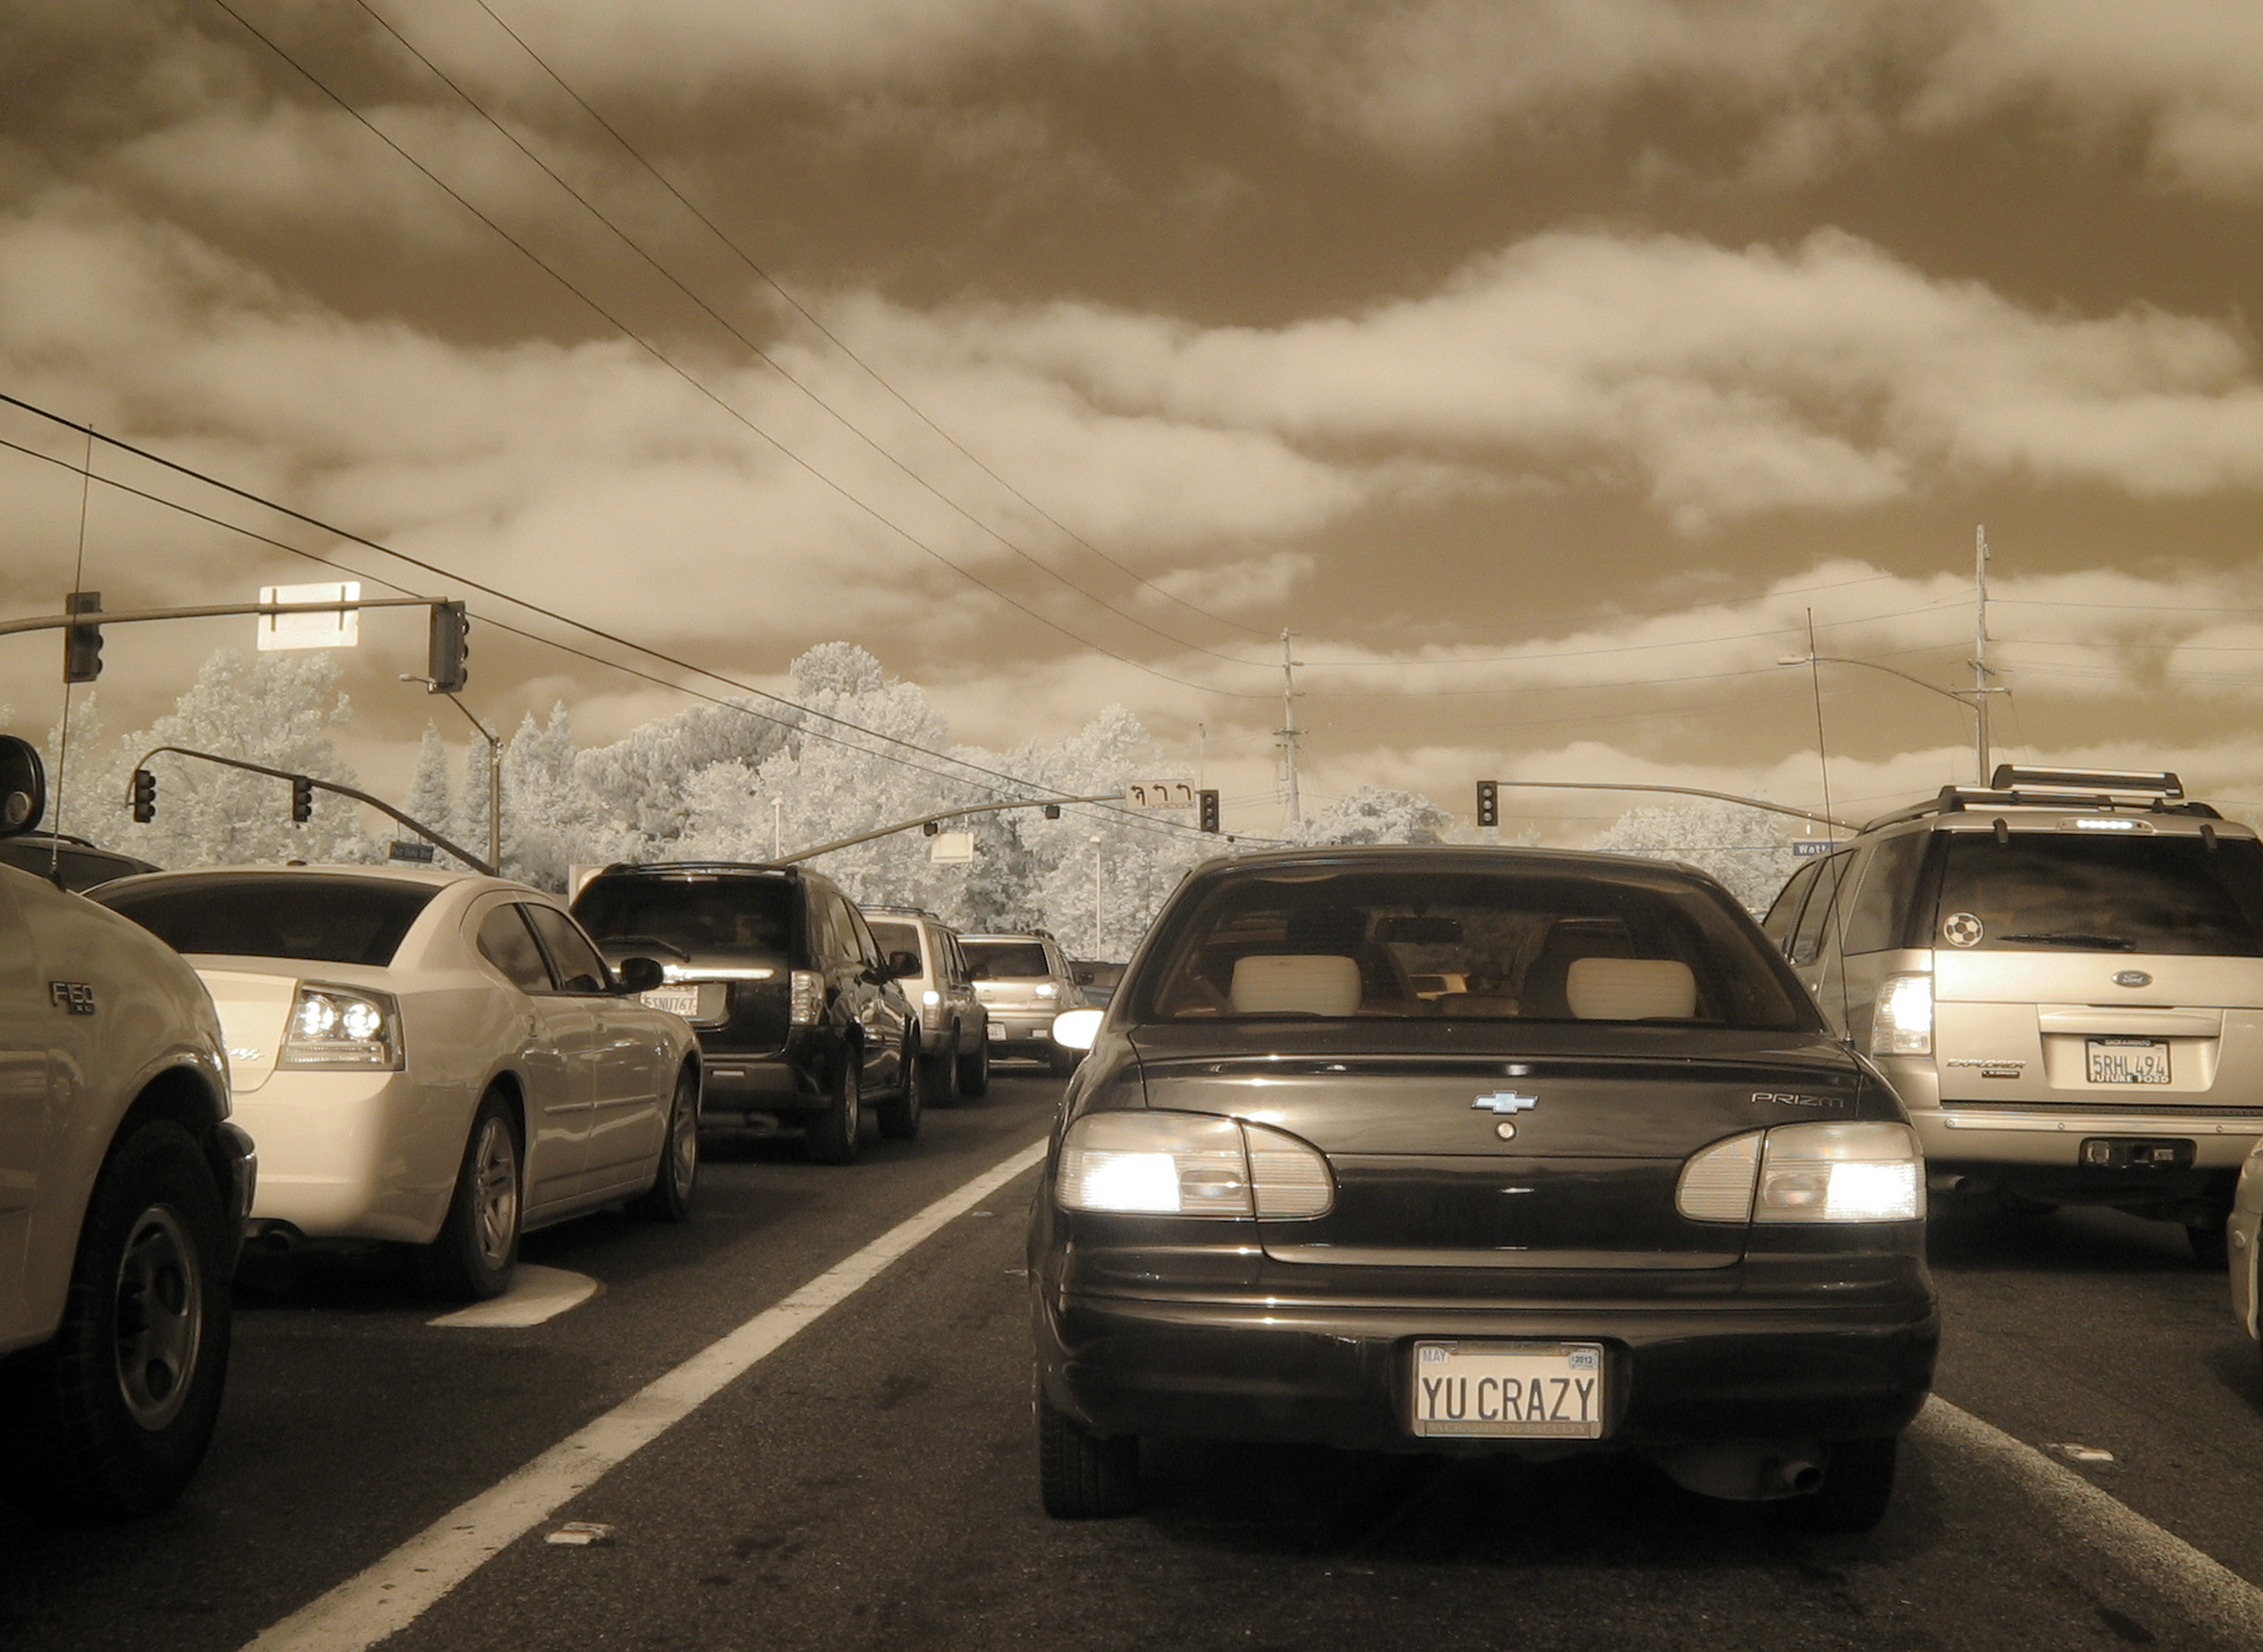
traffic, car, driving, vehicle, california, crazy, sacramento, fairoaks, automobile make, automotive design, luxury vehicle